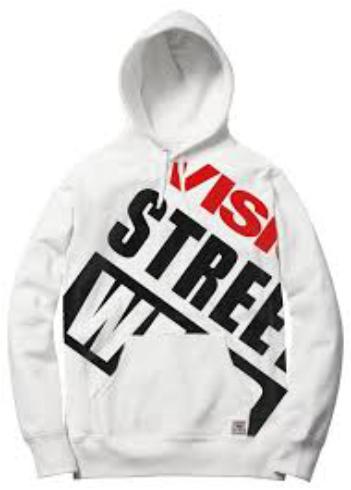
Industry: Clothes